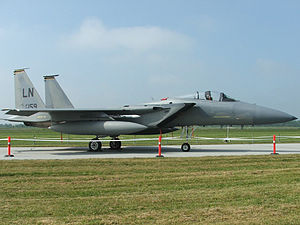
Boeing F-15
Amerikansk F-15C Eagle fra RAF Lakenheath, på besøg på Flyvestation Skrydstrup 2006
Boeing F-15 Eagle er et amerikansk to-motorers altvejrs taktisk jagerfly udviklet af McDonnell Douglas, der i dag er en del af Boeing. Flyets rolle er at opnå luftherredømme. Det er et af de mest succesfulde moderne jagerfly og har foretaget mere end 100 nedskydninger af fjendtlige fly.